Thomas Perronet Thompson

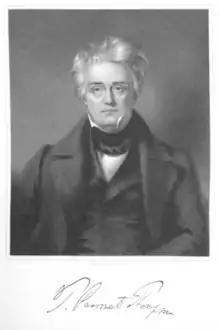
Thomas Perronet Thompson, portrait by George Hayter

Thomas Perronet Thompson (15 March 1783 – 6 September 1869) was a British Parliamentarian, a governor of Sierra Leone and a radical reformer. He became prominent in 1830s and 1840s as a leading activist in the Anti-Corn Law League. He specialized in the grass-roots mobilisation of opinion through pamphlets, newspaper articles, correspondence, speeches, and local planning meetings.